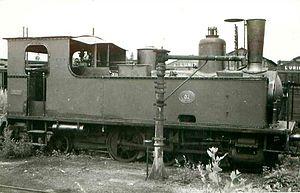
Locomotive Corpet-Louvet 031T n° 02 du tramway de Meaux à Dammartin en gare de Meaux-Transit.
Le tramway de Meaux à Dammartin est une ancienne ligne de chemin de fer d'intérêt local français reliant Meaux, chef-lieu de Seine-et-Marne, à Dammartin-en-Goële.
« Corpet-Louvet » est le nom d'une société connue en particulier pour sa production de locomotives à vapeur. Les amateurs de l'histoire des chemins de fer, notamment du réseau secondaire à voie étroite, connaissent bien cette entreprise familiale qui en fait a pris successivement la forme de plusieurs entités juridiques, jalonnant pendant près d'une centaine d'années son activité de constructeur ferroviaire. Cette période débute dans la deuxième moitié du XIXᵉ siècle et se poursuit pendant toute la première moitié du XXᵉ siècle, la fin de la production ferroviaire se situant en 1952.